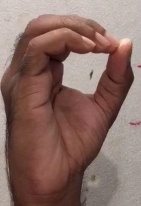
ASL sign: O